Rory Bremner

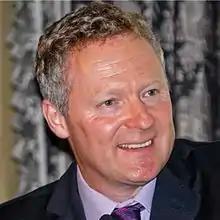
Bremner in 2007

Roderick Keith Ogilvy "Rory" Bremner, (born 6 April 1961) is a Scottish impressionist and comedian, noted for his work in political satire and impressions of British public figures. He is best known for co-starring with John Bird and John Fortune in the comedy sketch shows "Rory Bremner...Who Else?" and "Bremner, Bird and Fortune", as well as being a team captain on the first two series of comedy panel show "Mock the Week".